Eduard Azaryan

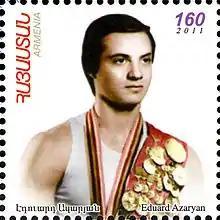

Eduard Azaryan (born 11 April 1958) is a former Soviet Armenian artistic gymnast. He is an Olympic Champion and four-time Soviet Champion. Azaryan was awarded the Honoured Master of Sport of the USSR title in 1980. He is the son of Albert Azaryan.